Siege of Fort Detroit

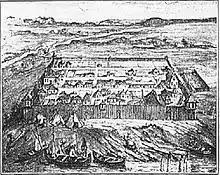
Fort Detroit circa 1710

The fort would hold throughout the summer and fall without much military action from either side since both were keen to avoid losses. However, the situation at the fort remained a stalemate, and Pontiac's influence among his followers began to wane. Groups of Indians began to abandon the siege, some of them making peace with the British before departing. On October 31, 1763, finally convinced that the French in Illinois would not come to his aid, Pontiac lifted the siege and traveled south to the Maumee River, where he continued his efforts to rally resistance against the British. Ultimately, Pontiac's unsuccessful attempt to take Fort Detroit and achieve success in his rebellion did not change the status quo relationship between the British and the natives that existed before the conflict. Native life was greatly disrupted from losing many people and opportunities to invest in other economic activities. For the British, this widely ensured that they could focus their attention on the coastal colonies since the backcountry was mostly subdued. In time (October 1763), this would result in the Royal Proclamation of 1763 that would signify a change in British policy towards the American frontier that would lead to the American Revolutionary War.